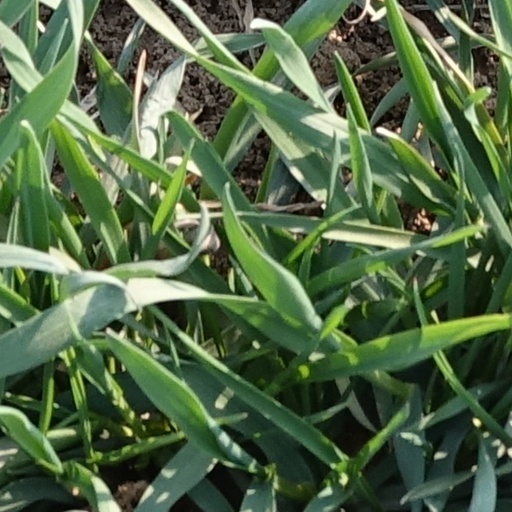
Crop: wheat